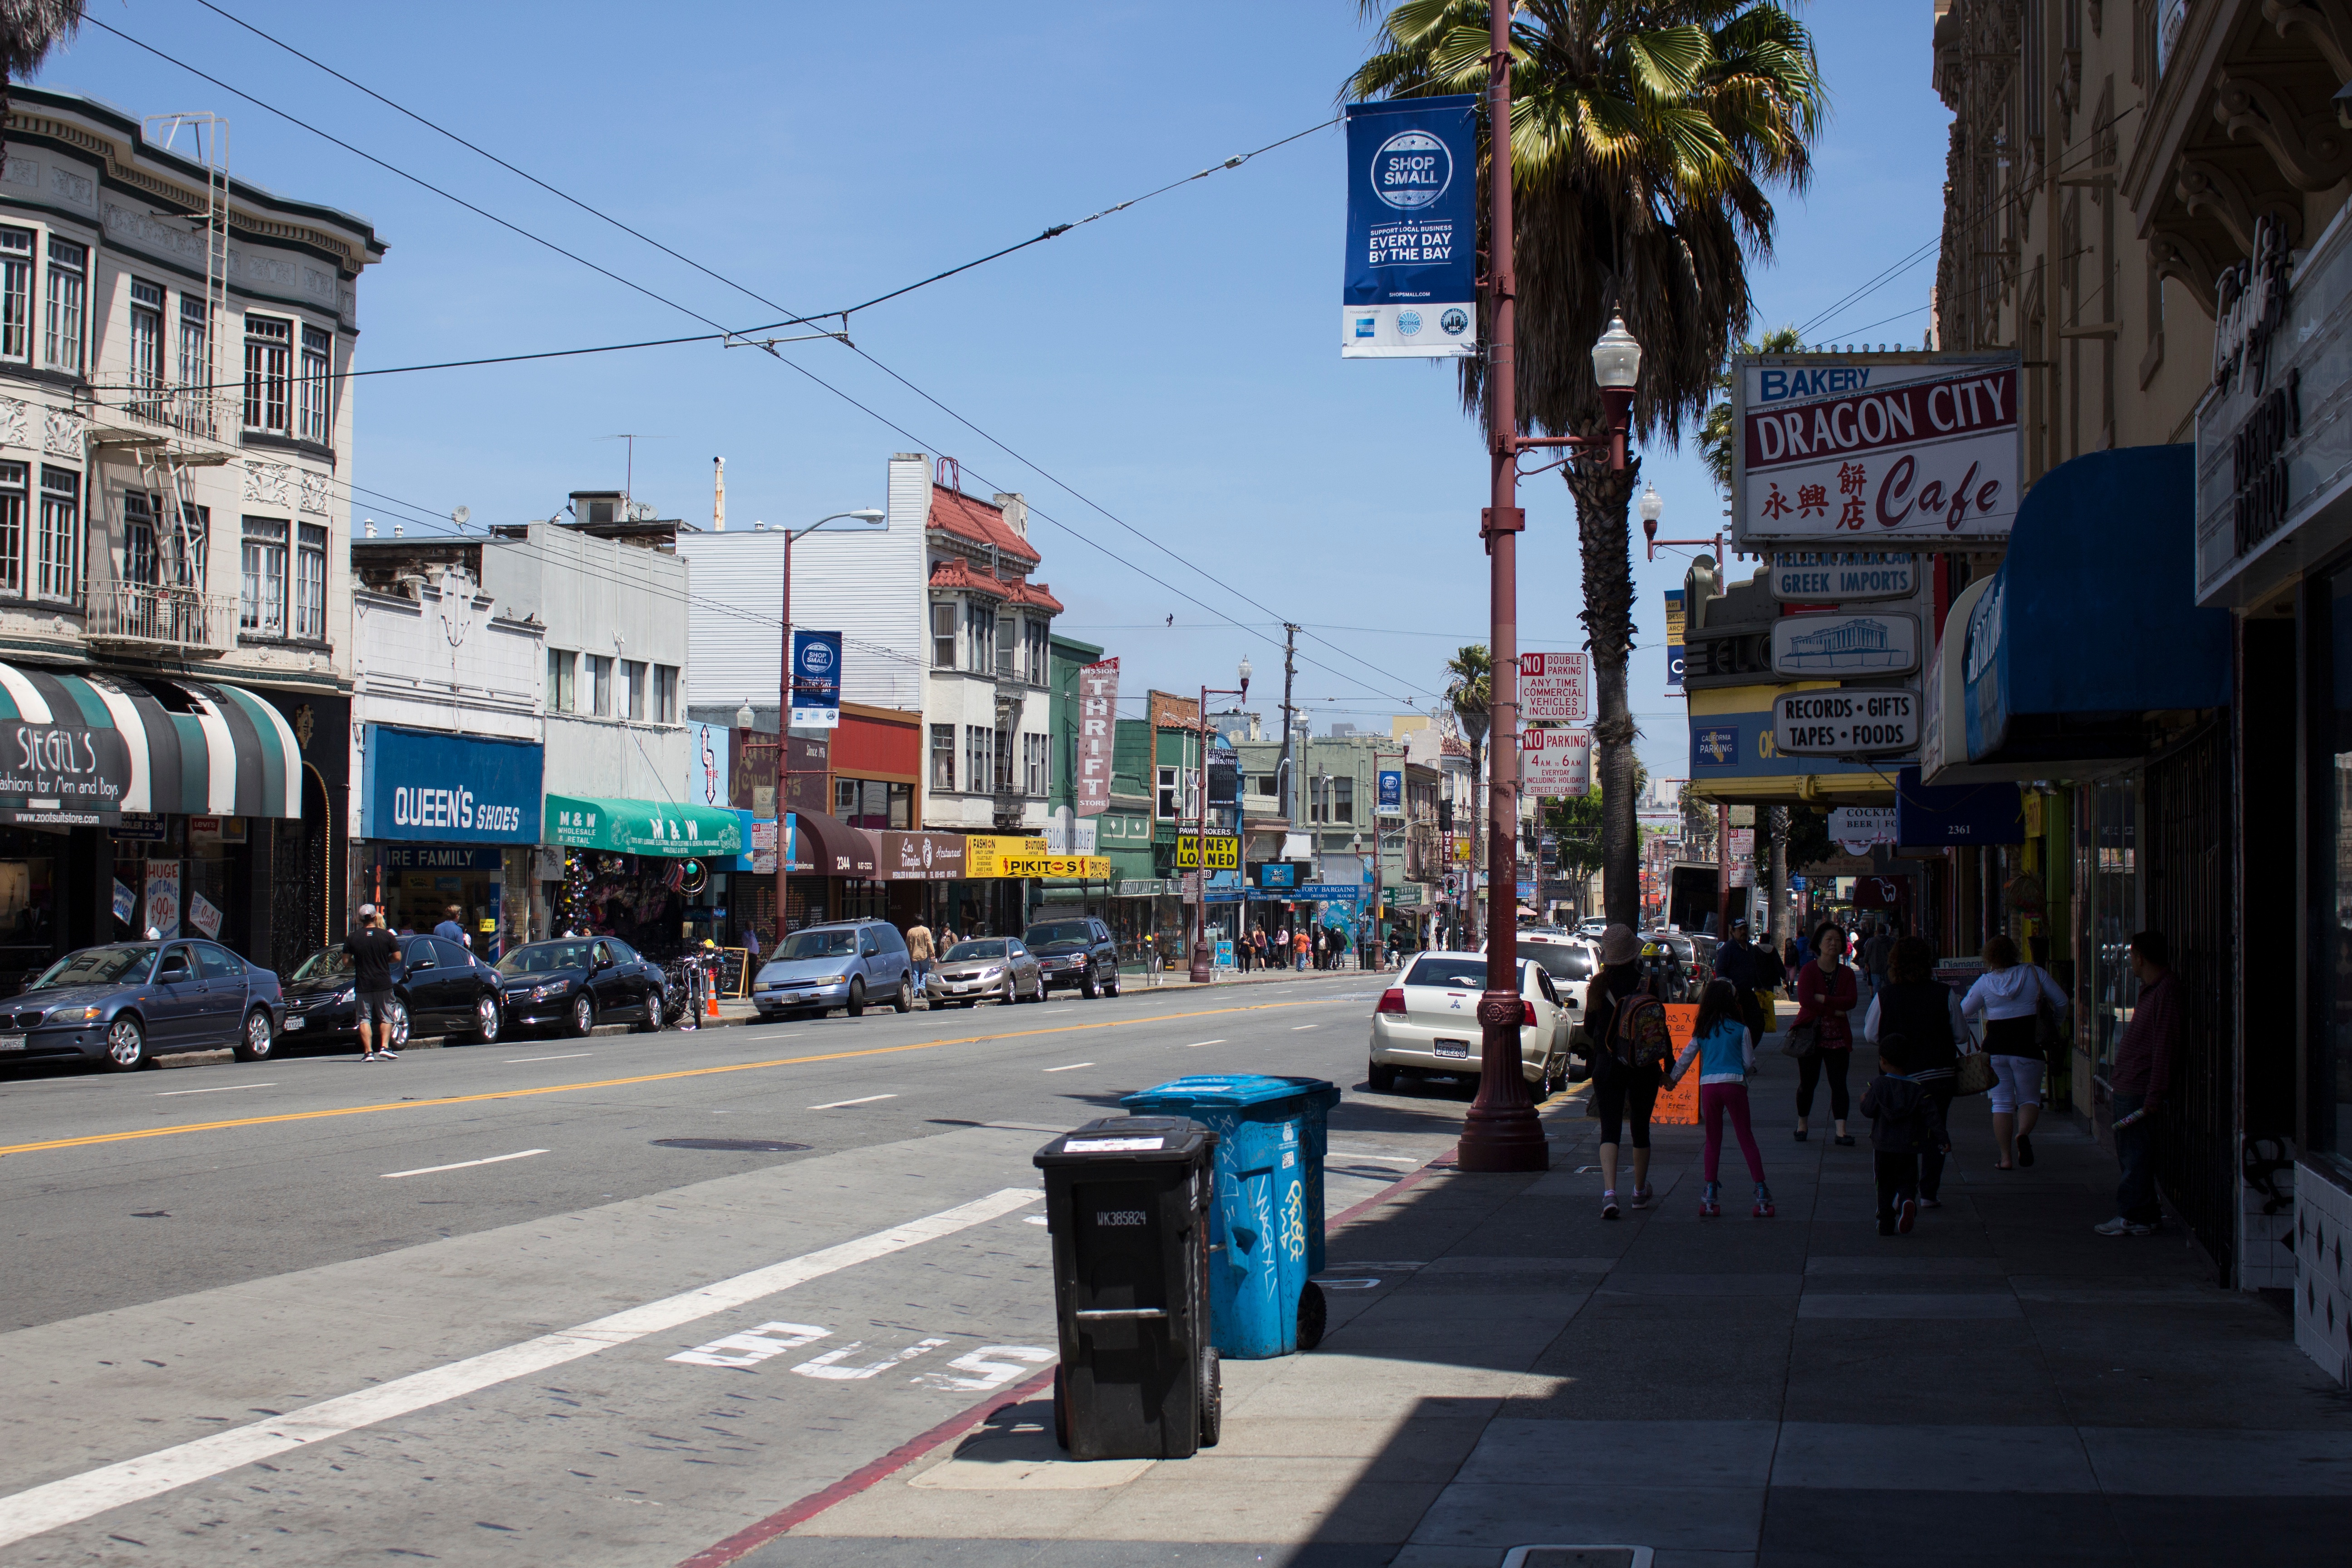
pedestrian, road, street, town, city, walkway, downtown, lane, infrastructure, neighbourhood, pedestrian crossing, urban area, residential area, human settlement